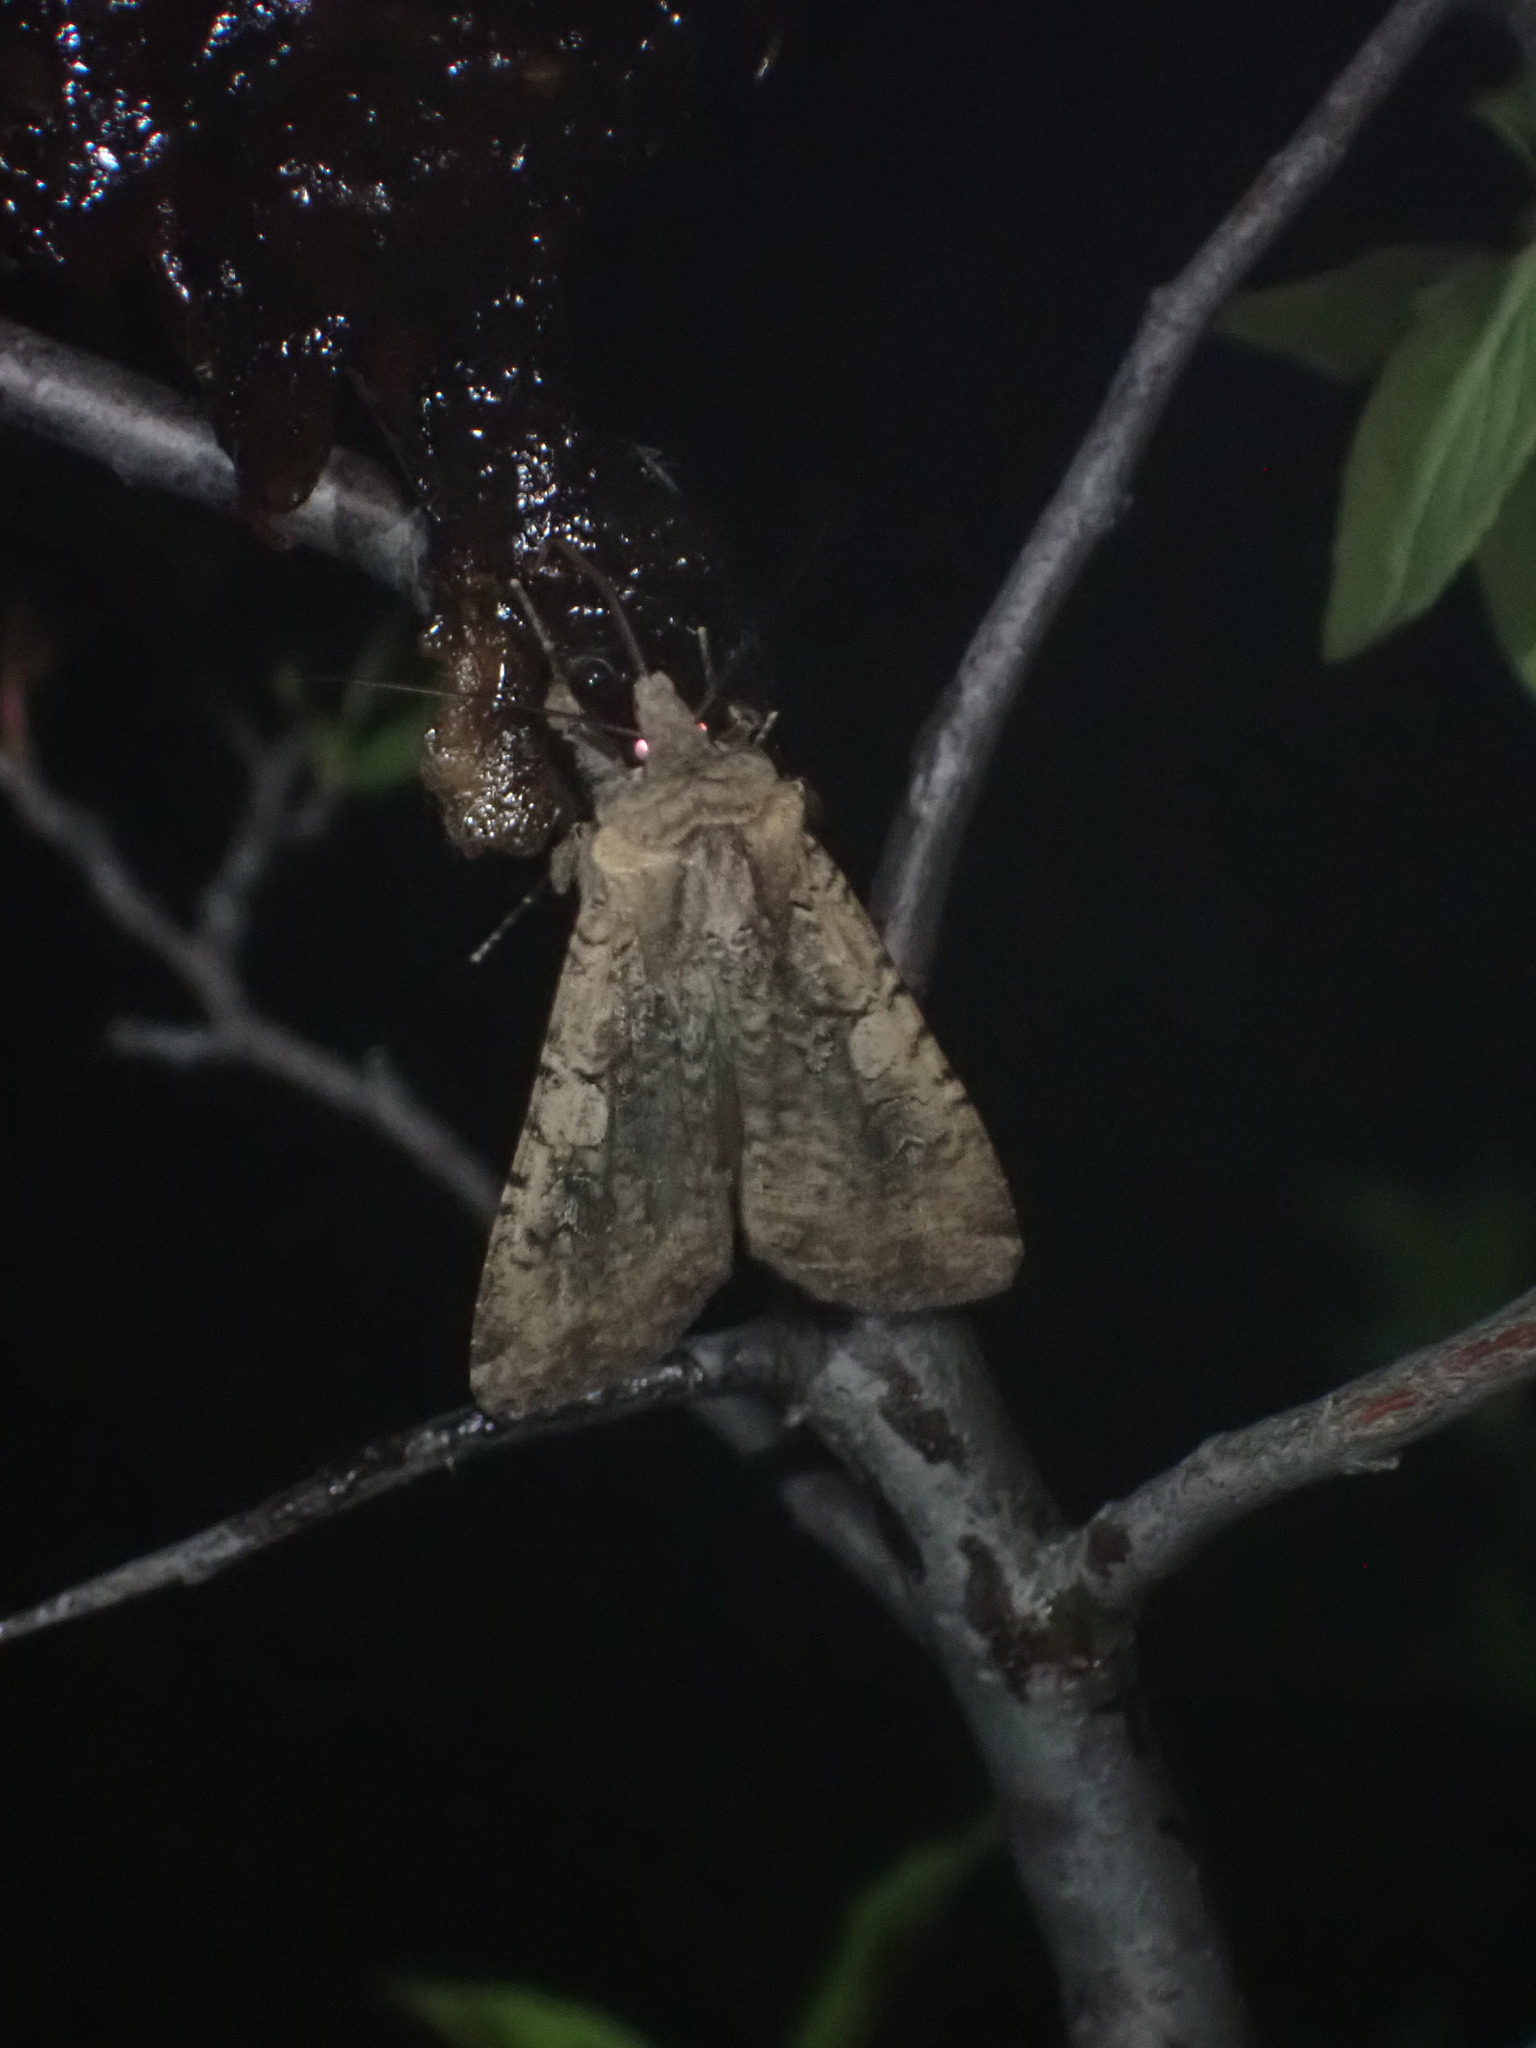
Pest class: cutworms